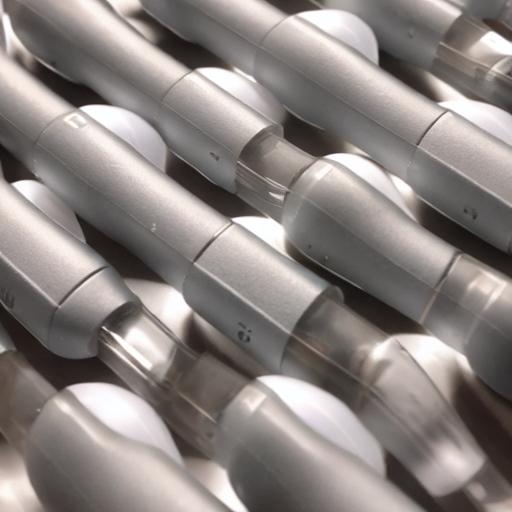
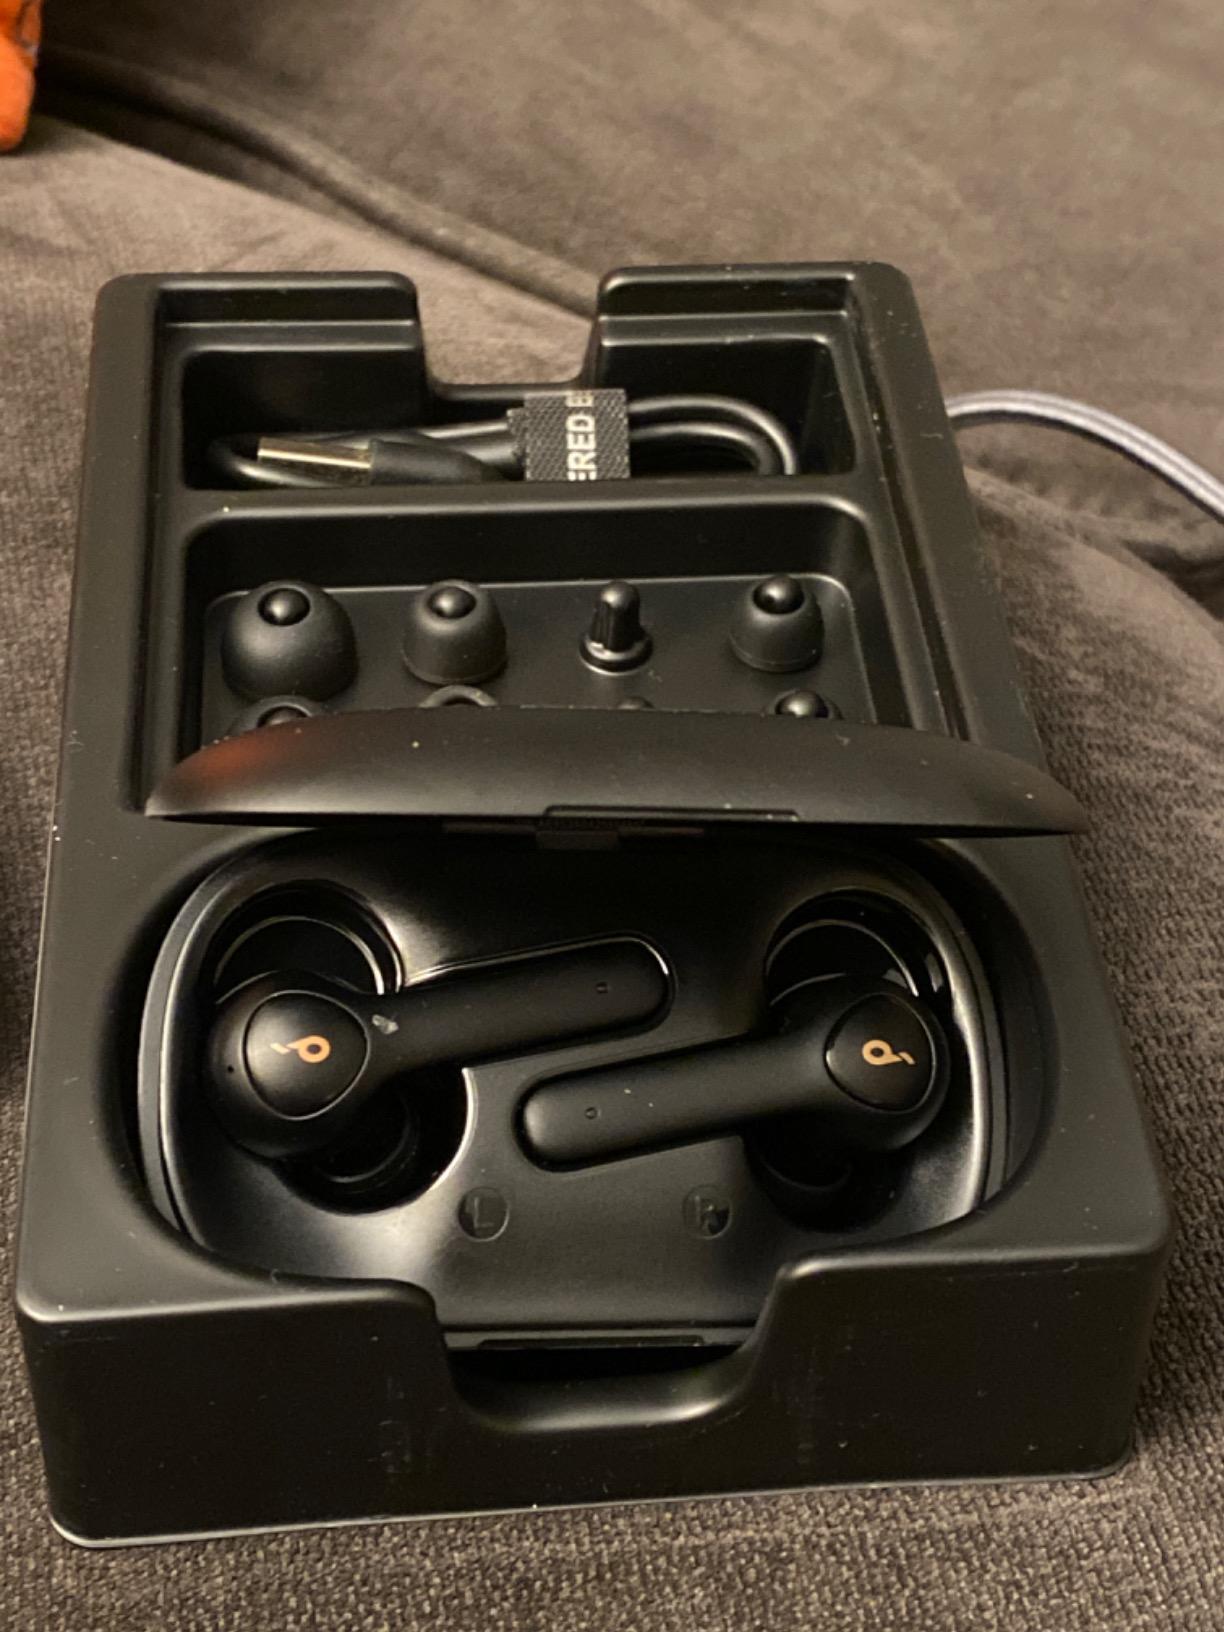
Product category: earbuds
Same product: no